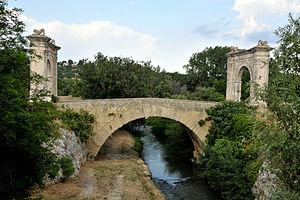
Le Pont Flavien, un pont romain à Saint-Chamas (France)
La Touloubre est un fleuve côtier du sud-est de la France, dans le département des Bouches-du-Rhône, dans la région Provence-Alpes-Côte d'Azur, qui se jette dans la mer Méditerranée, par l'étang de Berre.
Le Pont Flavien est un antique pont romain placé sur la voie romaine reliant Marseille à Arles, dans le prolongement de la via Aurelia. Il enjambe la Touloubre à l'entrée de Saint-Chamas dans les Bouches-du-Rhône. Il porte le nom de son promoteur, un certain Claudius Donnius Flavius. Le pont Flavien fait l'objet d'un classement au titre des monuments historiques par la liste de 1840.
Cette liste de ponts de France présente une liste de ponts remarquables de France, tant par leurs caractéristiques dimensionnelles, que par leur intérêt architectural ou historique.